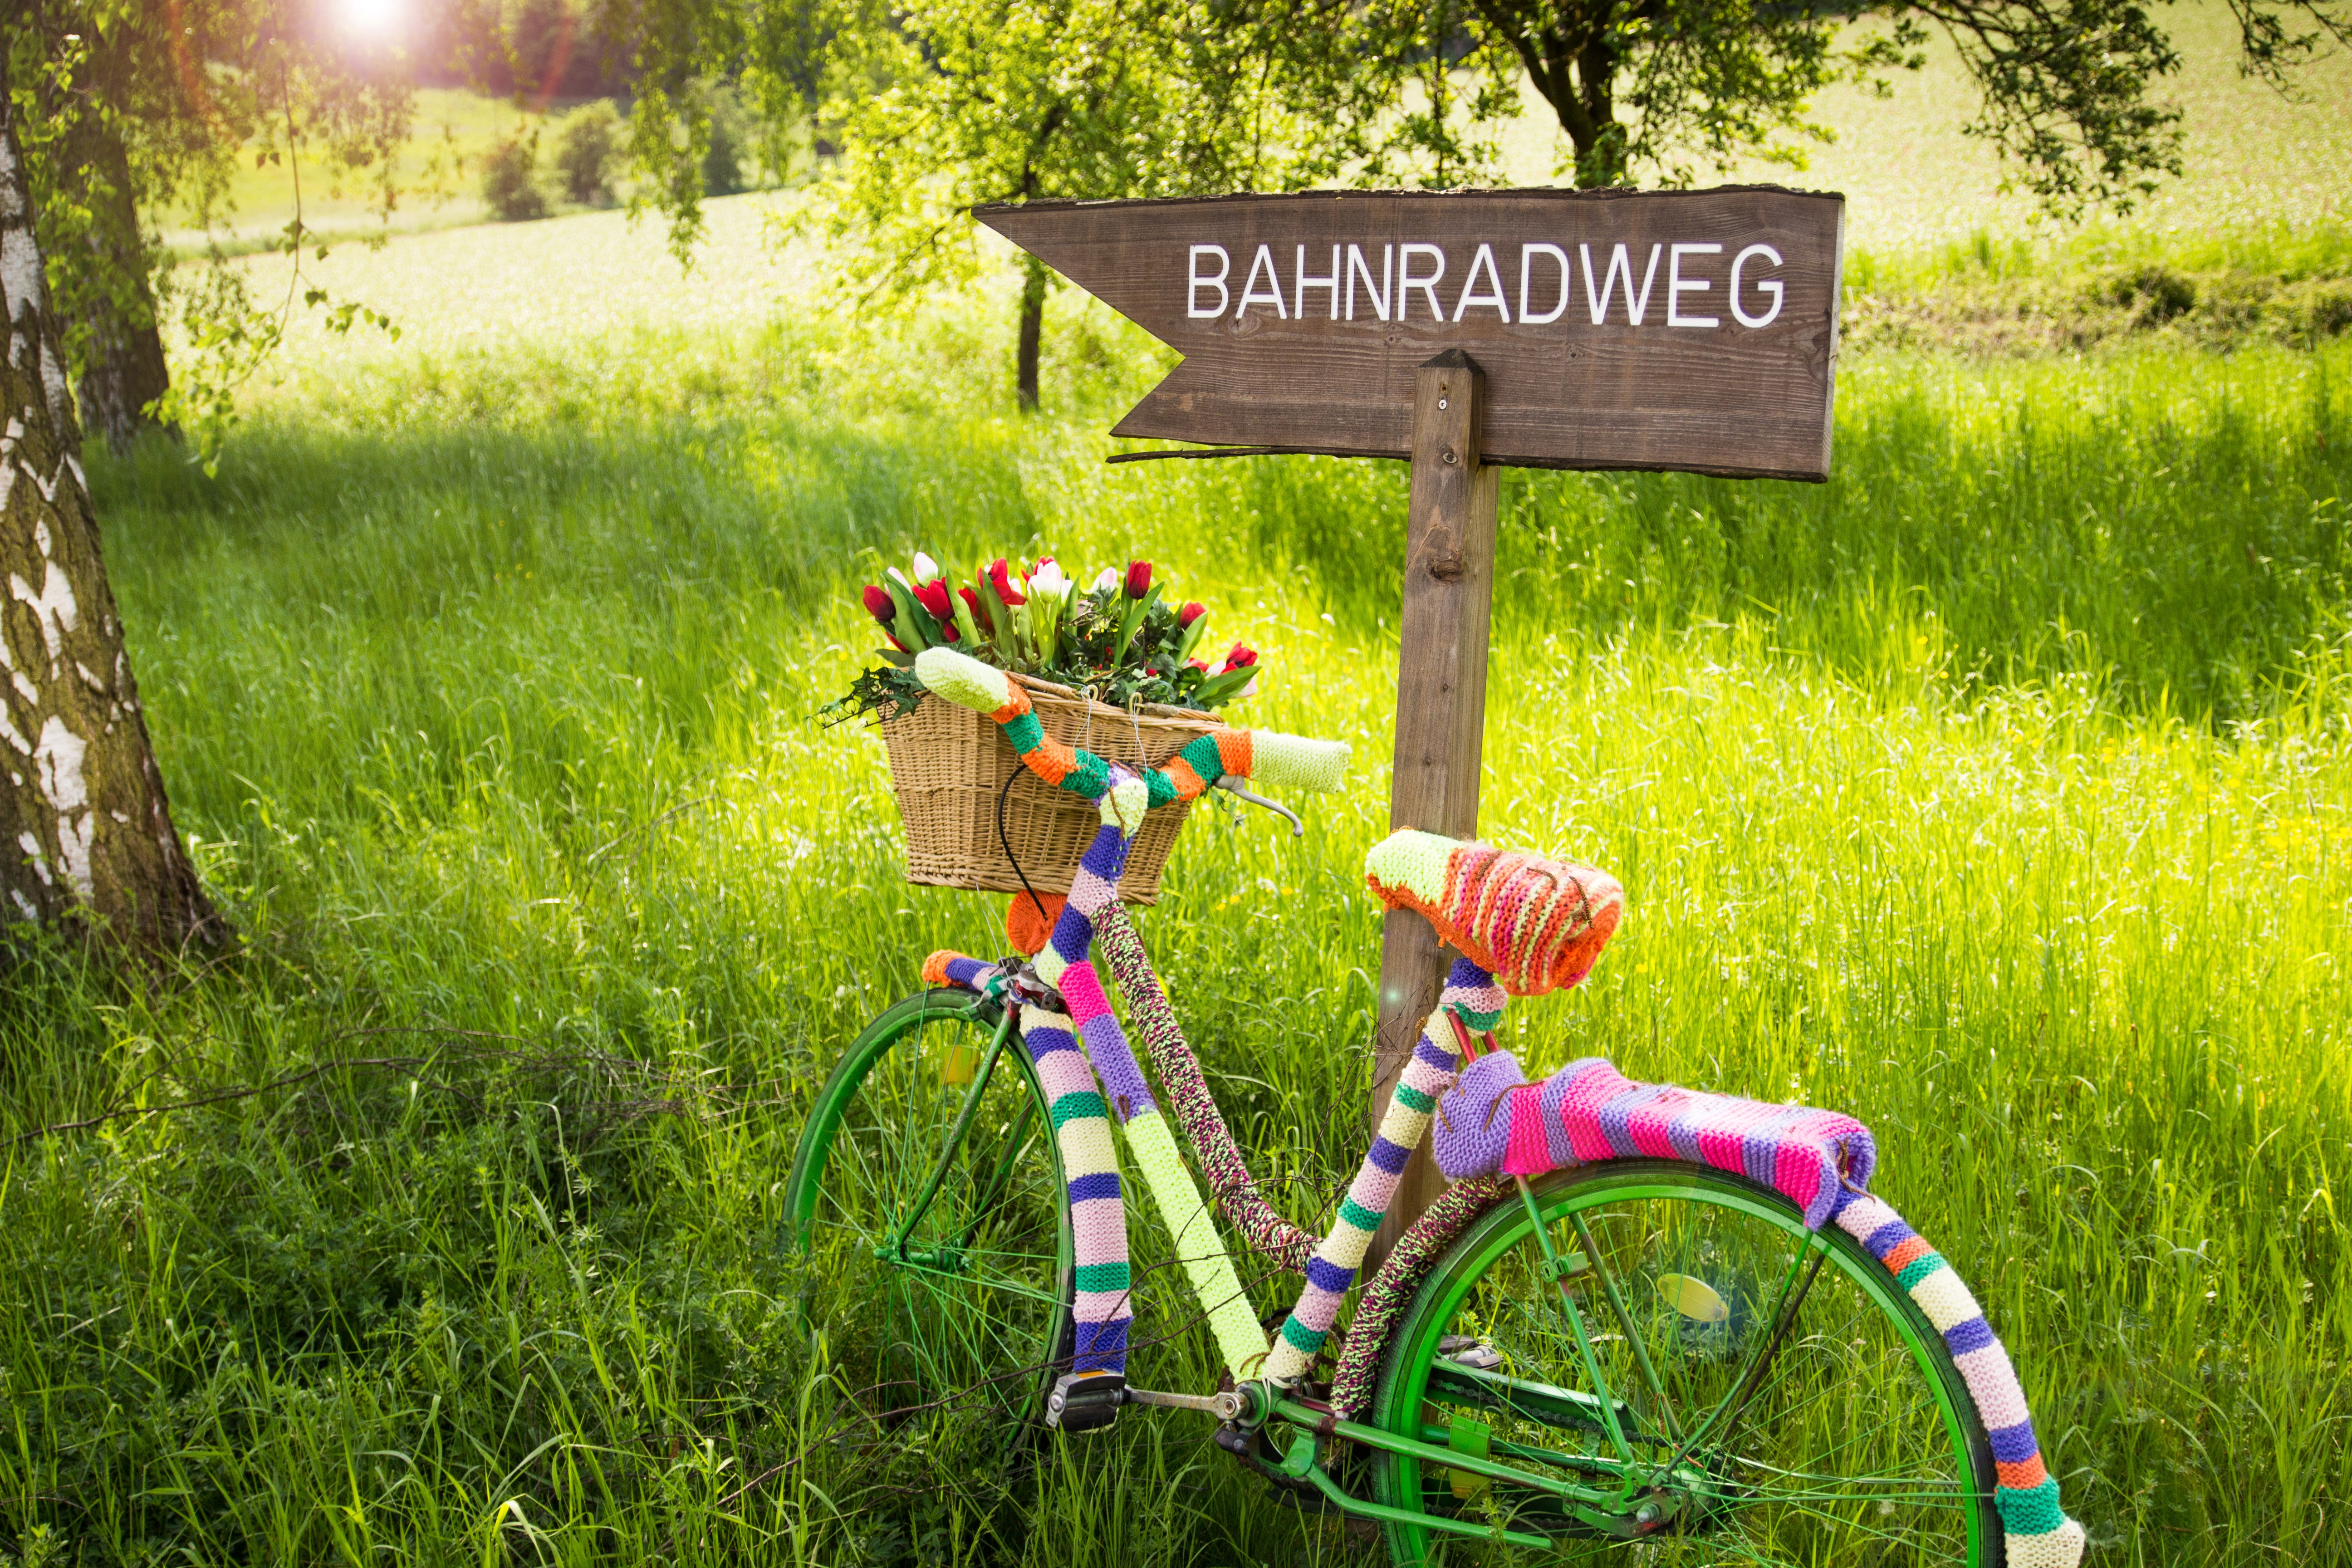
lawn, meadow, wheel, bicycle, bike, vehicle, leisure, cycle, sports equipment, mountain bike, cycling, colorful bike